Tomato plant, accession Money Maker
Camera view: tilt-top (135 deg); turntable rotation: 270 degrees
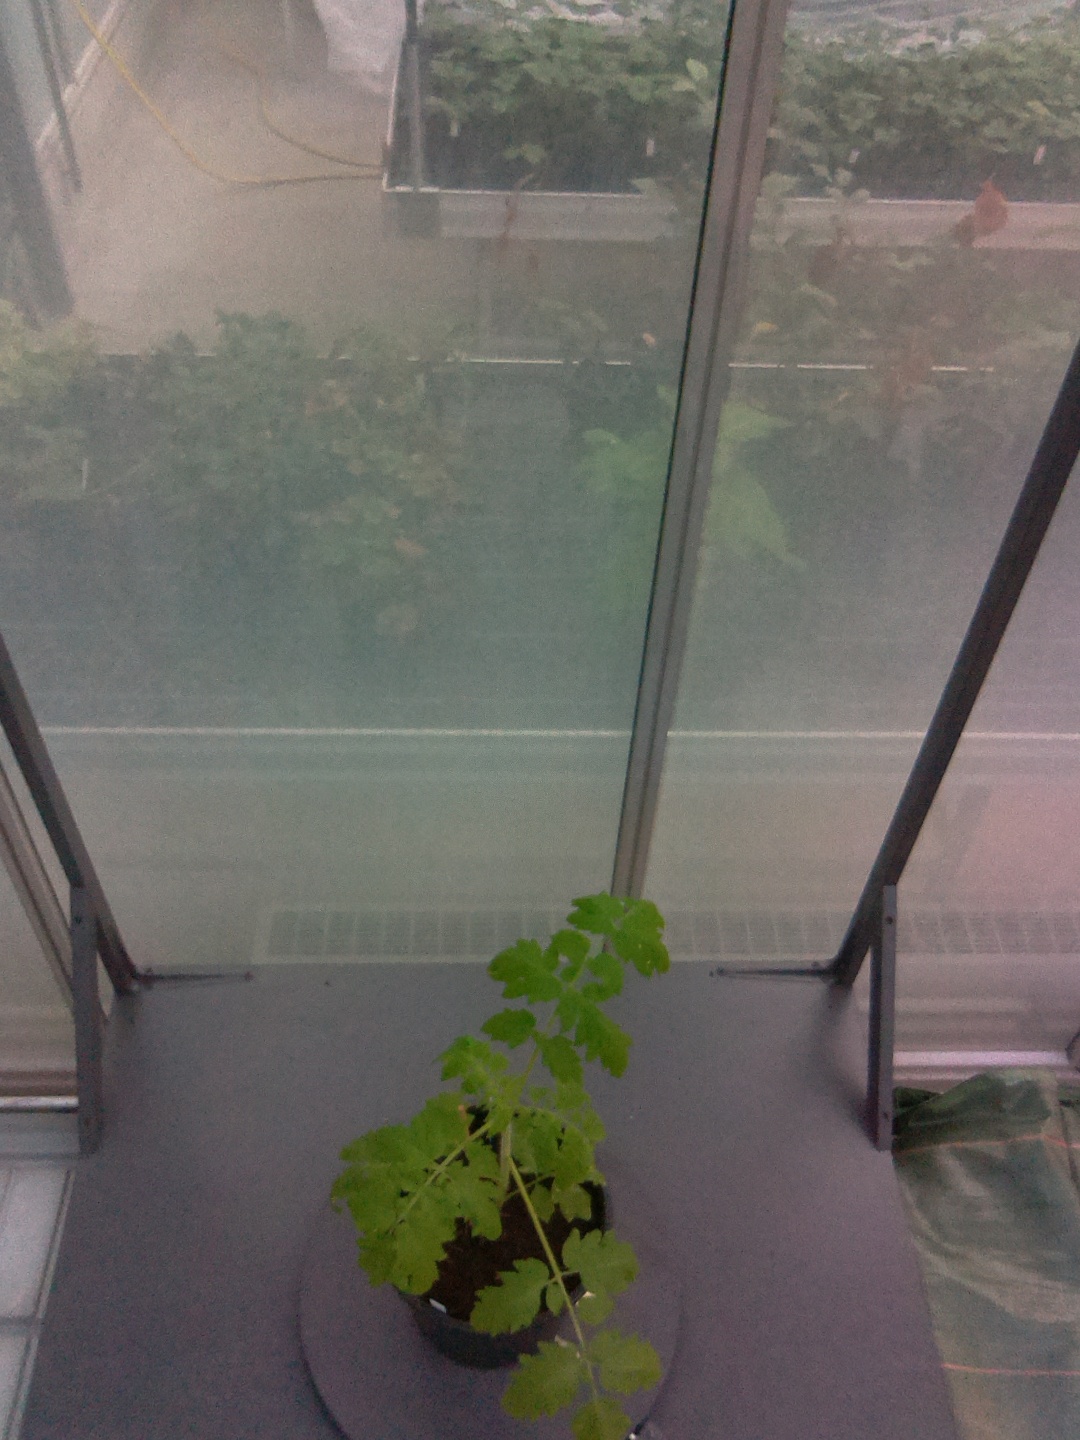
BBCH growth stage 13: 6 of true leaves visible